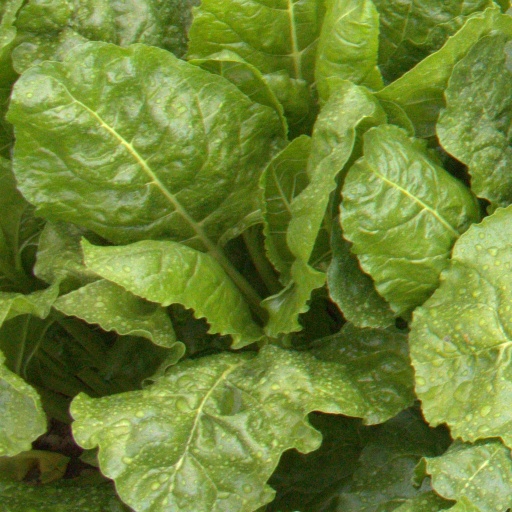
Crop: sugar beet